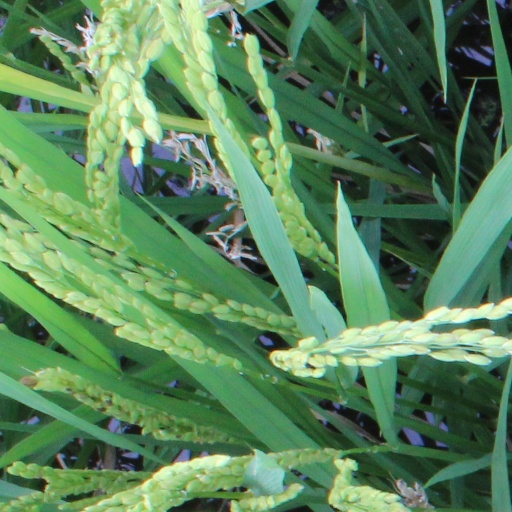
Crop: rice